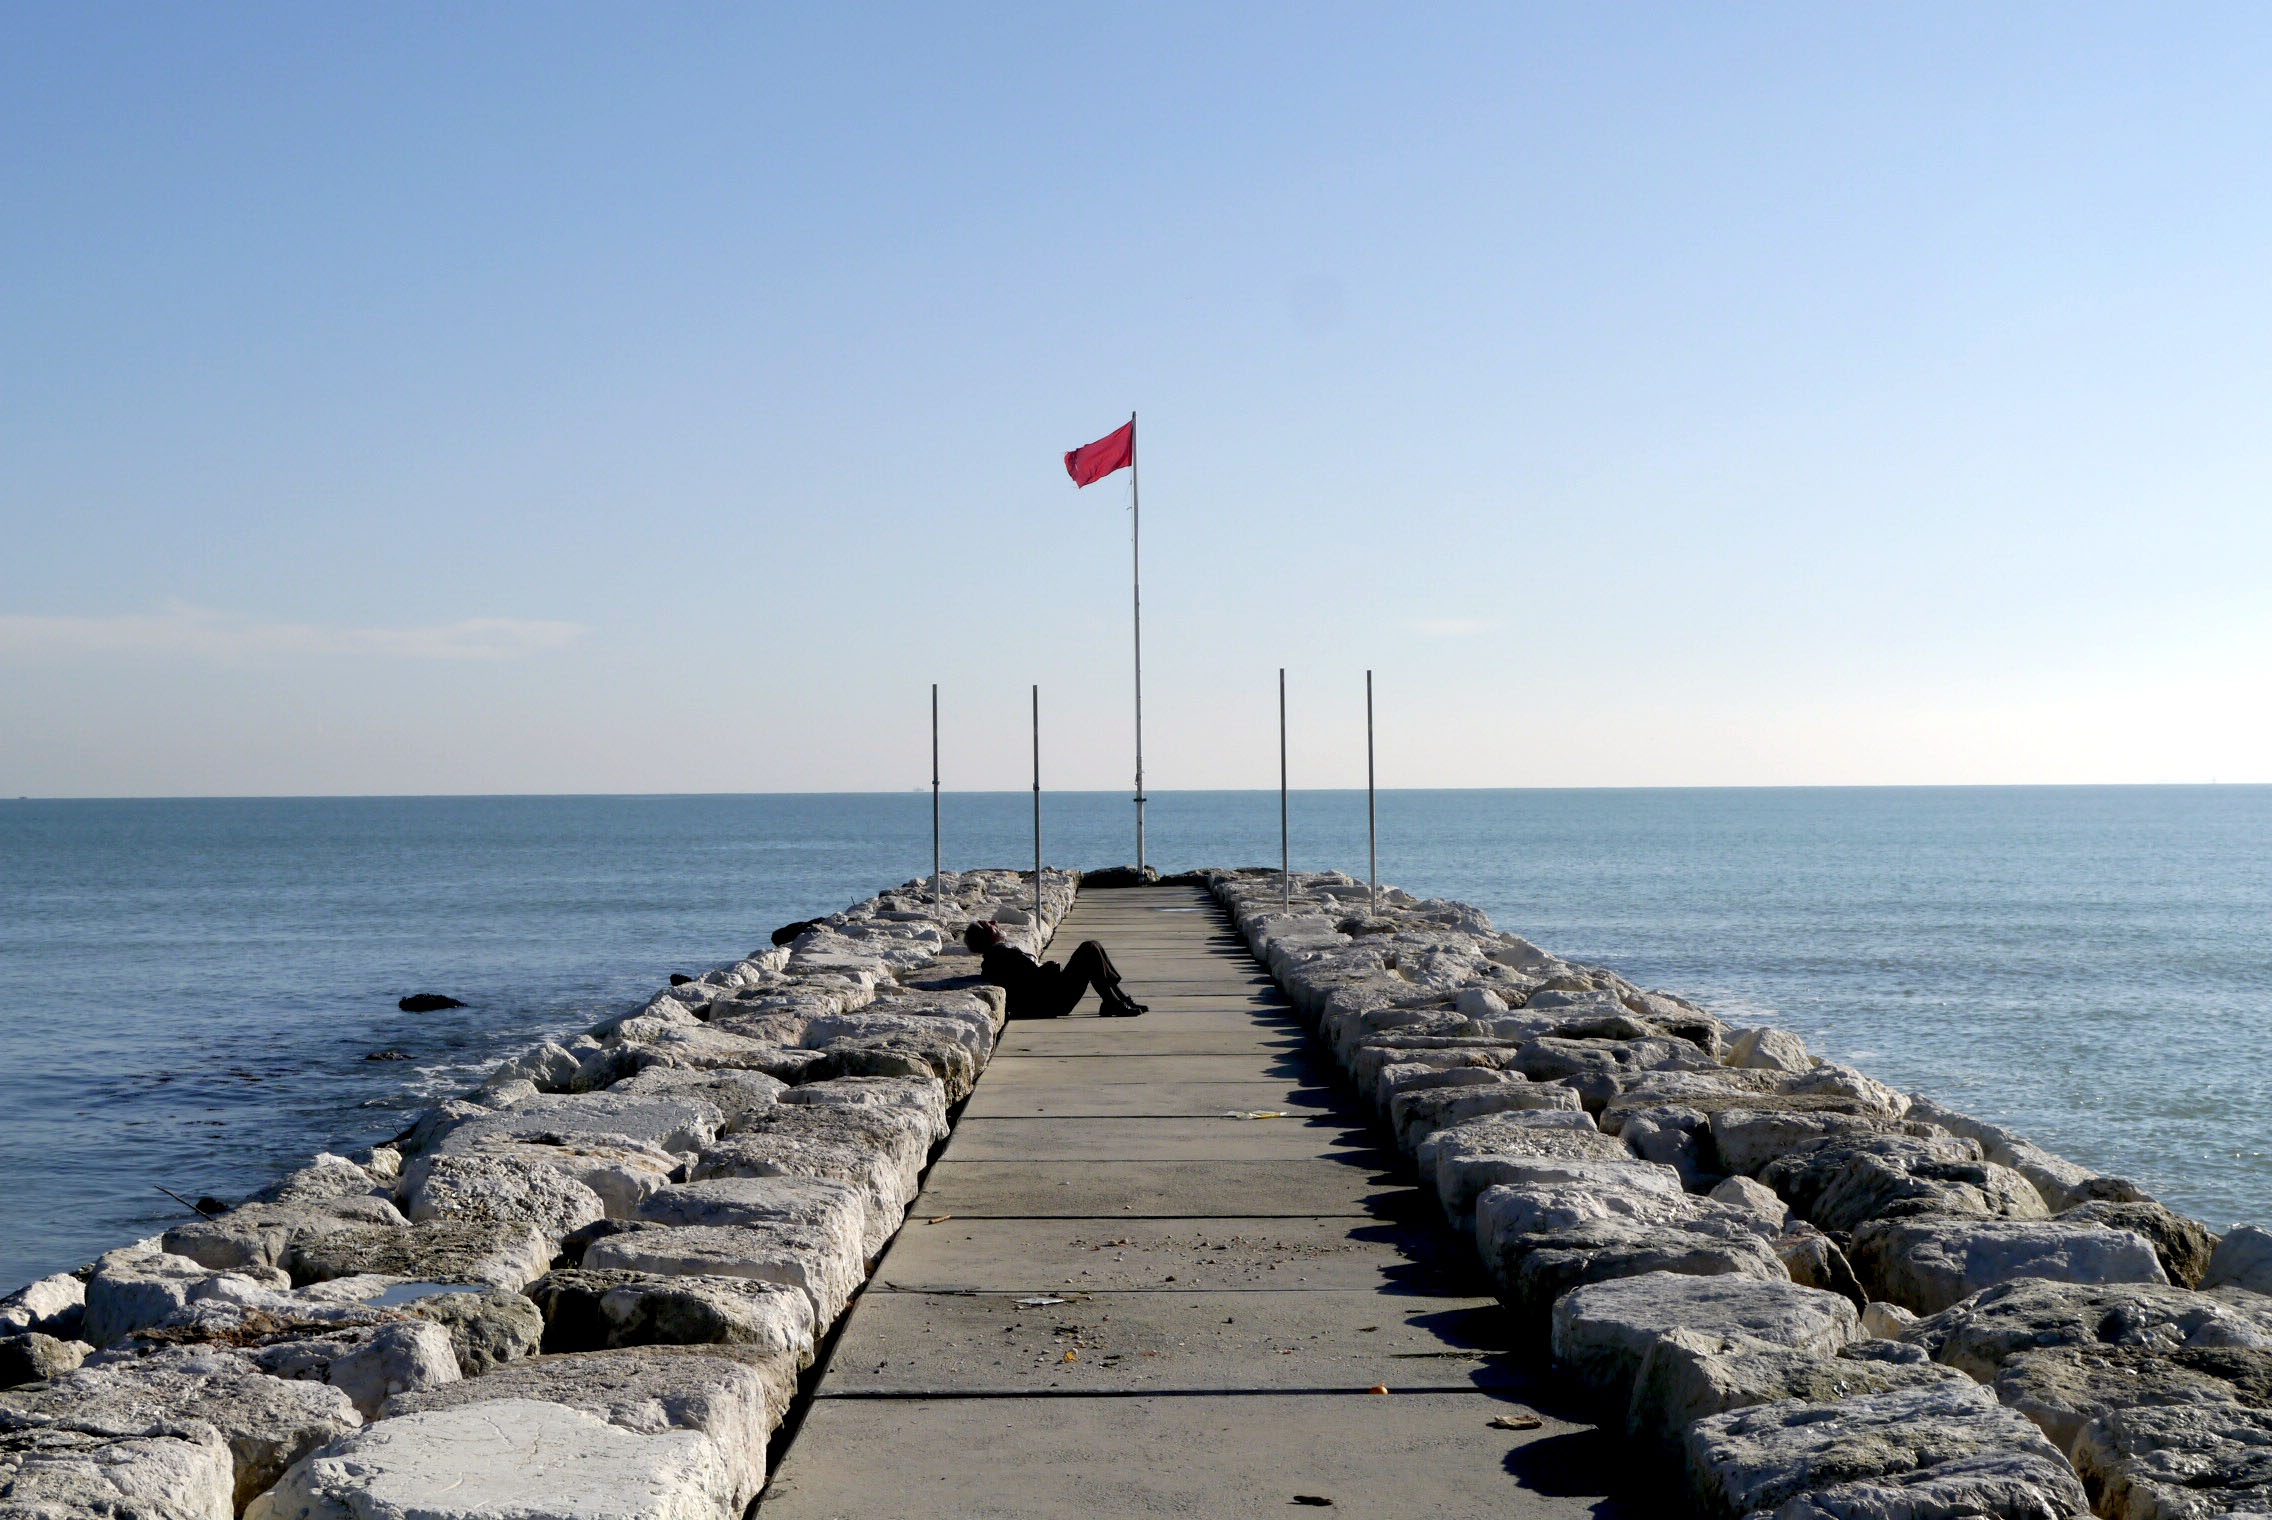
beach, sea, coast, ocean, horizon, dock, boardwalk, road, shore, pier, walkway, vacation, cove, tower, bay, venice, body of water, breakwater, cape, the old man